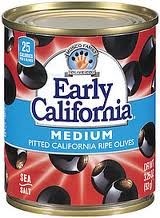
Item Name: Early California Medium Whole, Pitted, Black Olives, 6 Oz., (Pack of 6)
Value: 36.0
Unit: Ounce

Price: 2.19